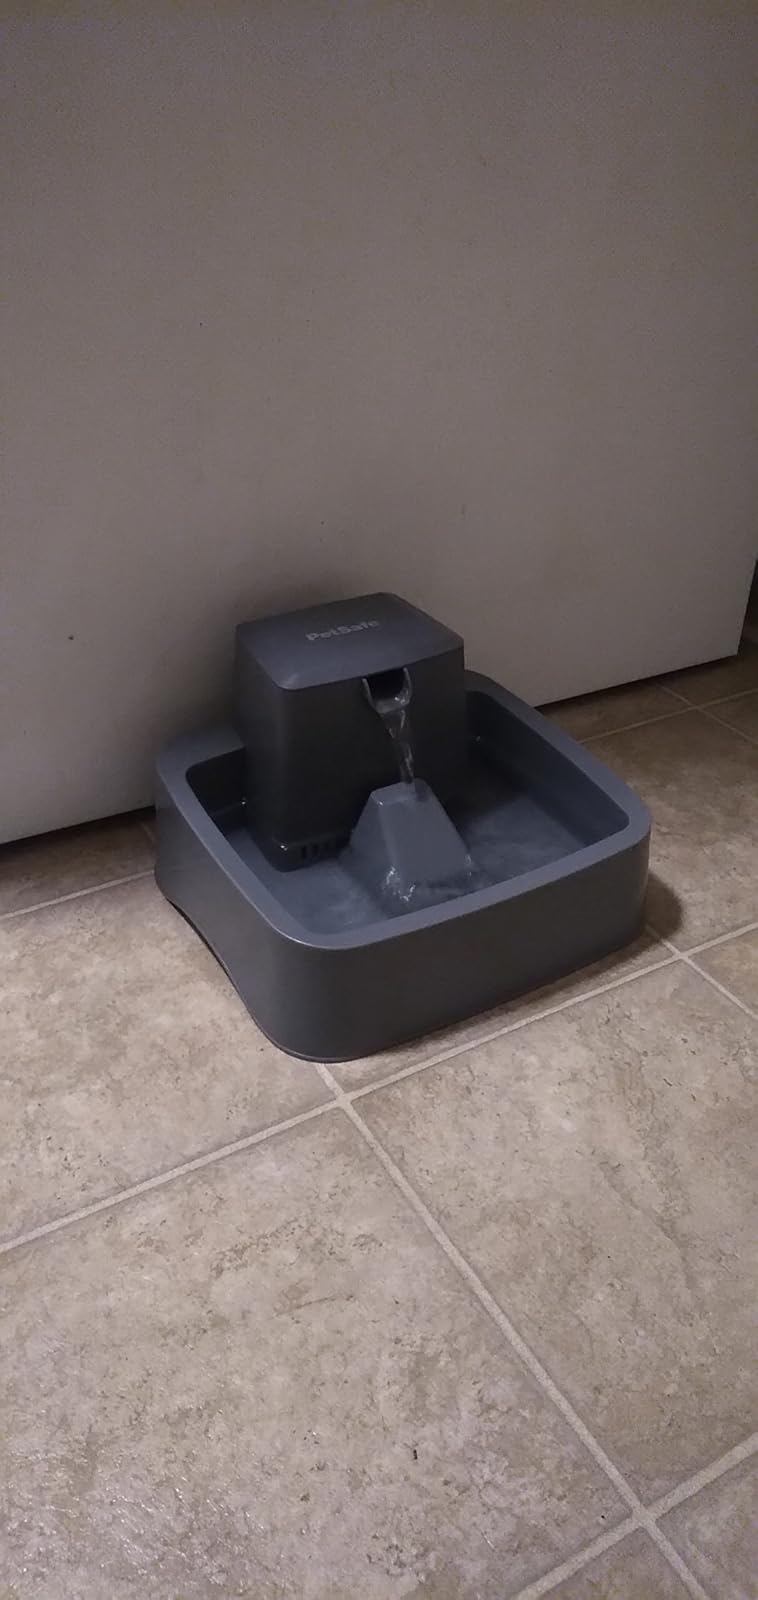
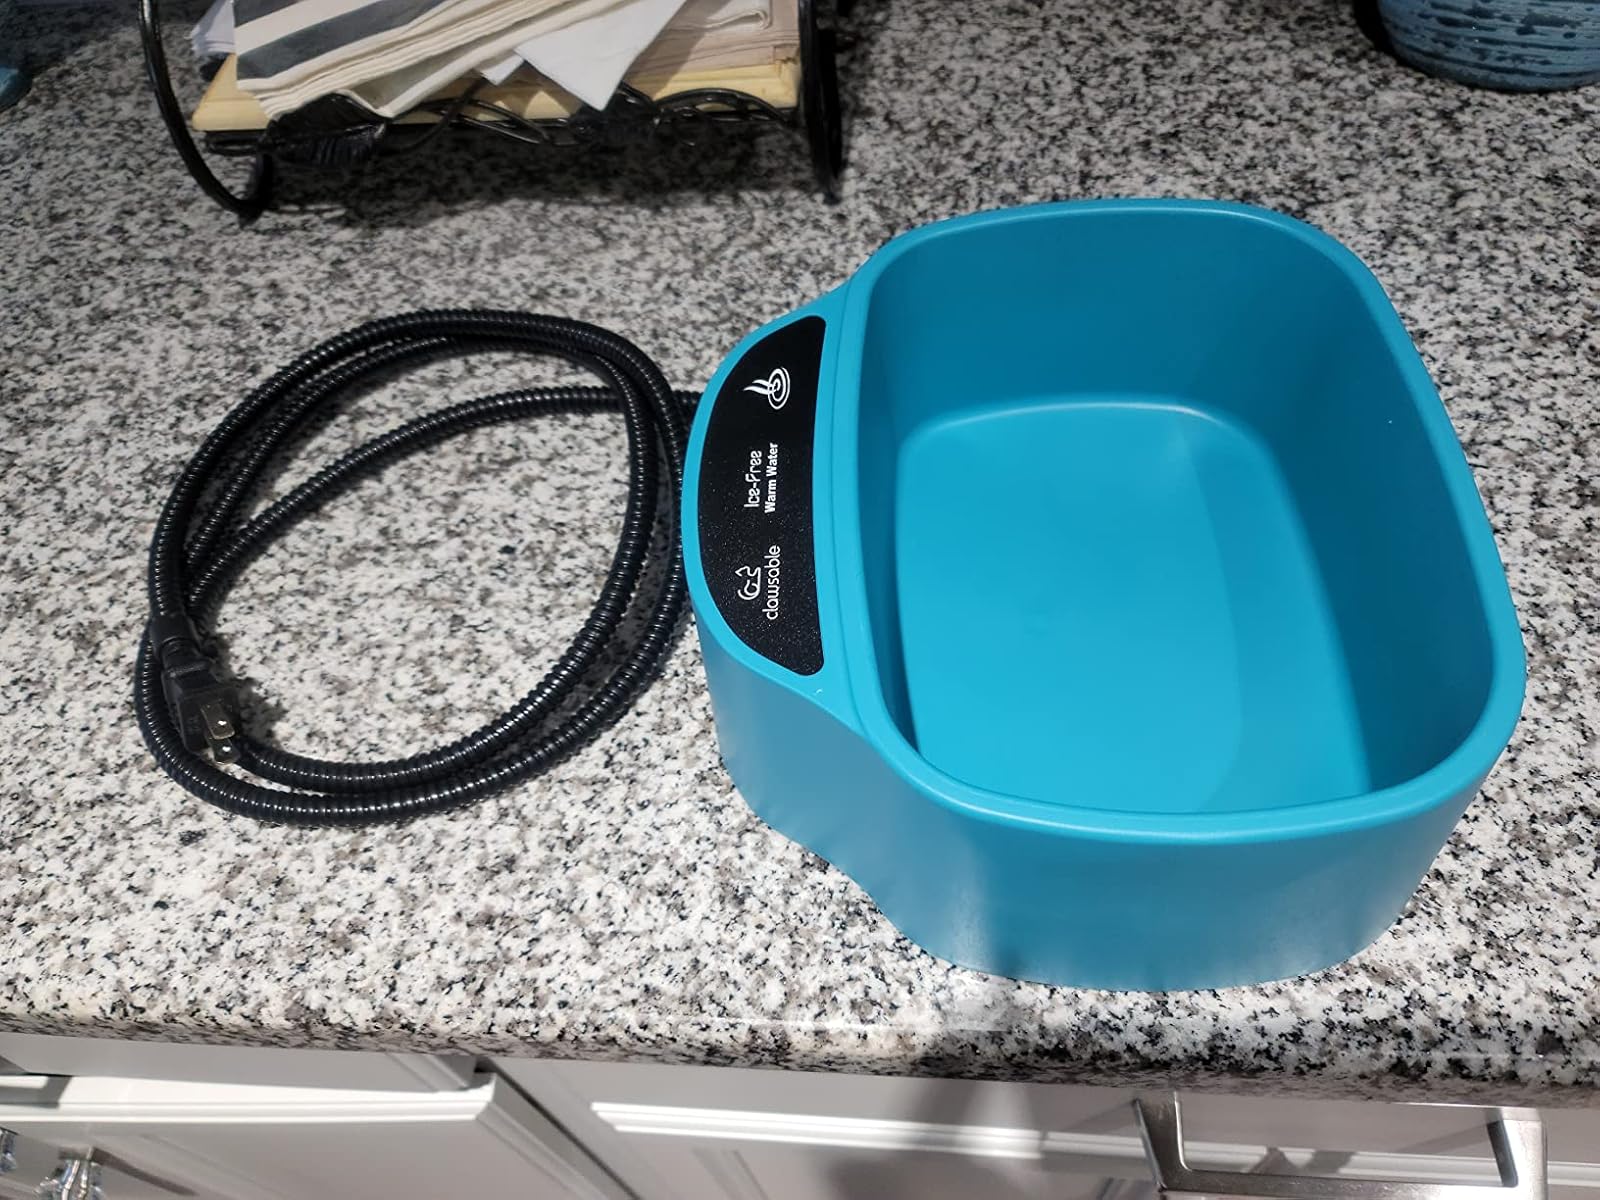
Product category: items_bowl
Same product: no